Feliciano de la Vega Padilla

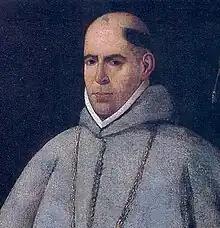

Feliciano de la Vega Padilla (1582 – December 1640) was a Roman Catholic prelate who served as Archbishop of Mexico (1638–1640), Bishop of La Paz (1633–1638), and Bishop of Popayán (1631–1633).